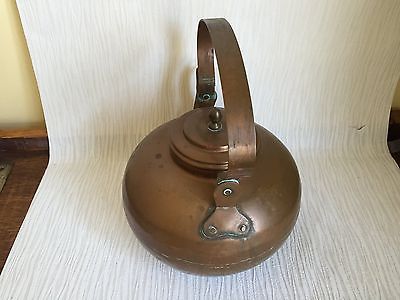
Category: kettle